Erotic lactation

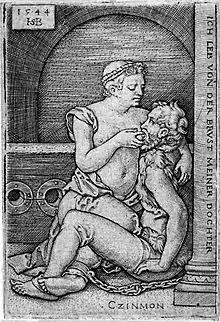
"Cimon and Pero" by Hans Sebald Beham

Erotic lactation is sexual arousal by sucking on a female breast. Depending on the context, the practice can also be referred to as adult suckling, adult nursing, and adult breastfeeding. Practitioners sometimes refer to themselves as being in an adult nursing relationship (ANR). Two people in an exclusive relationship can be called a nursing couple.